St. Valentin, Kiedrich

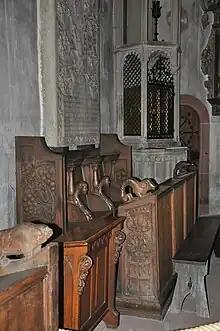
Elaborate carving on the choir stalls

The boys' choir Kiedricher Chorbuben was first mentioned in 1333. They perform a special Germanic version of Gregorian chant, once every Sunday except during summer vacation. Members have included the siblings Andreas and Elisabeth Scholl. Elisabeth was the first girl admitted to the choir.